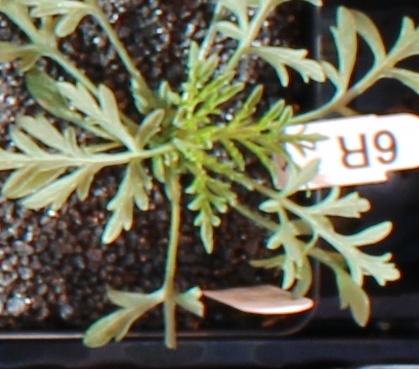
Label: Ragweed